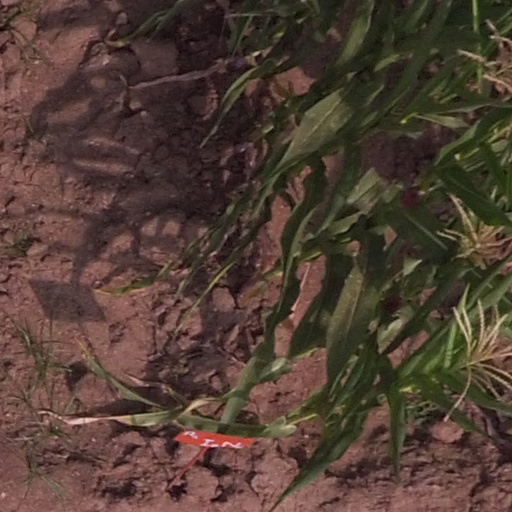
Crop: maize; corn